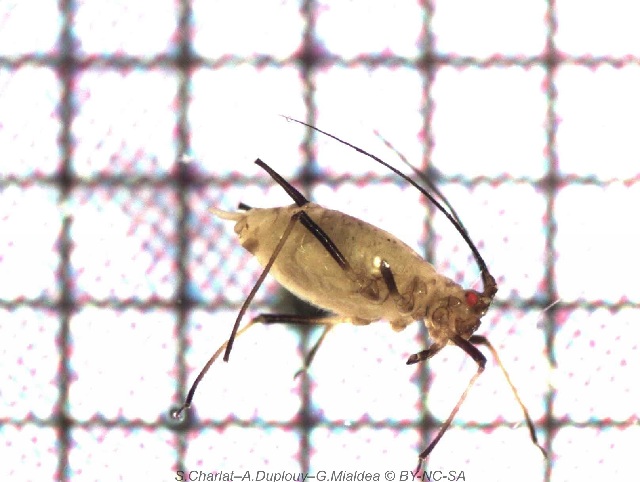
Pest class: english_grain_aphid